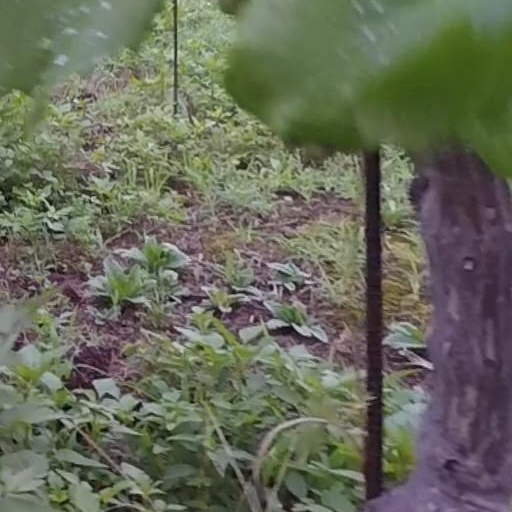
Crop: grape